Next-Generation Offshore Patrol Vessel program

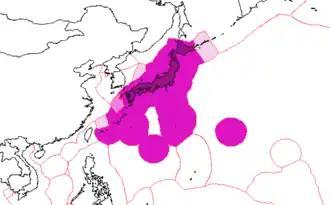
Exclusive economic zone of Japan. Disputed areas are marked in lighter color.

According to a video release in July 2021 by the Ministry of Defense's Acquisition, Technology & Logistics Agency (ATLA), the purpose of this OPV program is to provide enhanced maritime security, particularly around the southwestern Ryukyu Islands and the East China Sea, including the disputed territories over the Senkaku Islands ("See map").